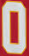
Number: 0